Montagny wine

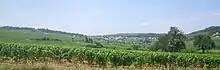
Vineyards around Montagny-lès-Buxy

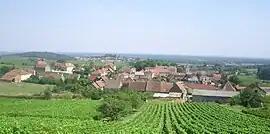
Vineyards around Saint-Vallerin

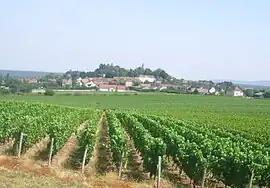
Vineyards around Jully-lès-Buxy

Montagny wine is produced in the communes of Montagny-lès-Buxy, Buxy, Saint-Vallerin and Jully-lès-Buxy in the Côte Chalonnaise subregion of Burgundy. The "Appellation d'origine contrôlée" (AOC) Montagny may be used for white wine with Chardonnay as the main grape variety. There are 49 Premier Cru vineyards within Montagny AOC, but no Grand Cru vineyards exist in this part of Burgundy. The AOC was created in 1936.